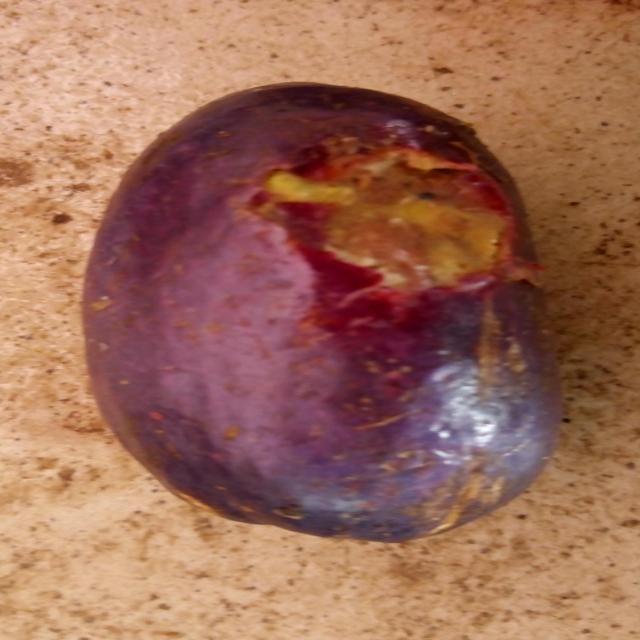
Plum grade: rotten